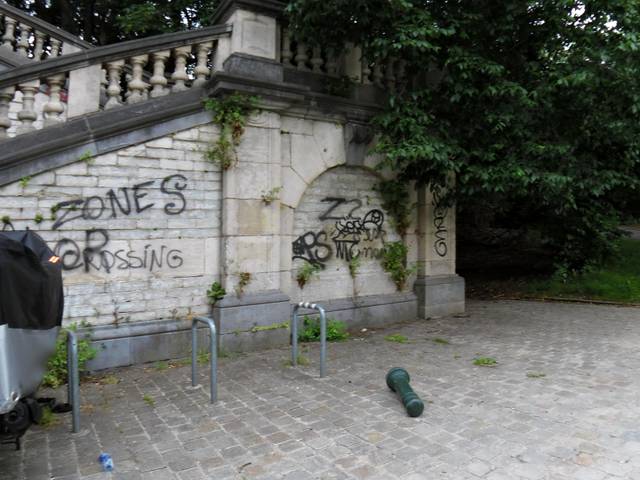
Region: Belgium
Coordinates: 50.869, 4.384